Gustav Karl Wilhelm Hermann Karsten

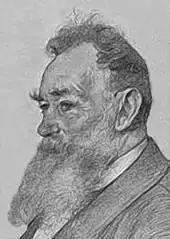
Hermann Karsten, 1894

Gustav Karl Wilhelm Hermann Karsten (6 November 1817, in Stralsund – 10 July 1908, in Zoppot) was a German botanist and geologist.